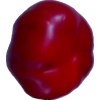
Label: red_pepper